America's Packard Museum

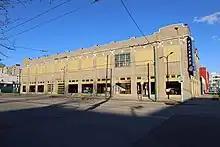
Museum exterior in 2023

The Citizens Motorcar Company, known as America's Packard Museum, is a restored Packard dealership transformed into a museum that displays twentieth-century classic Packards and historic Packard artifacts and memorabilia.